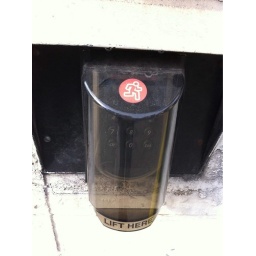
Semiotics: another sign I don't understand in my new office neighborhood. (found in NoHo)